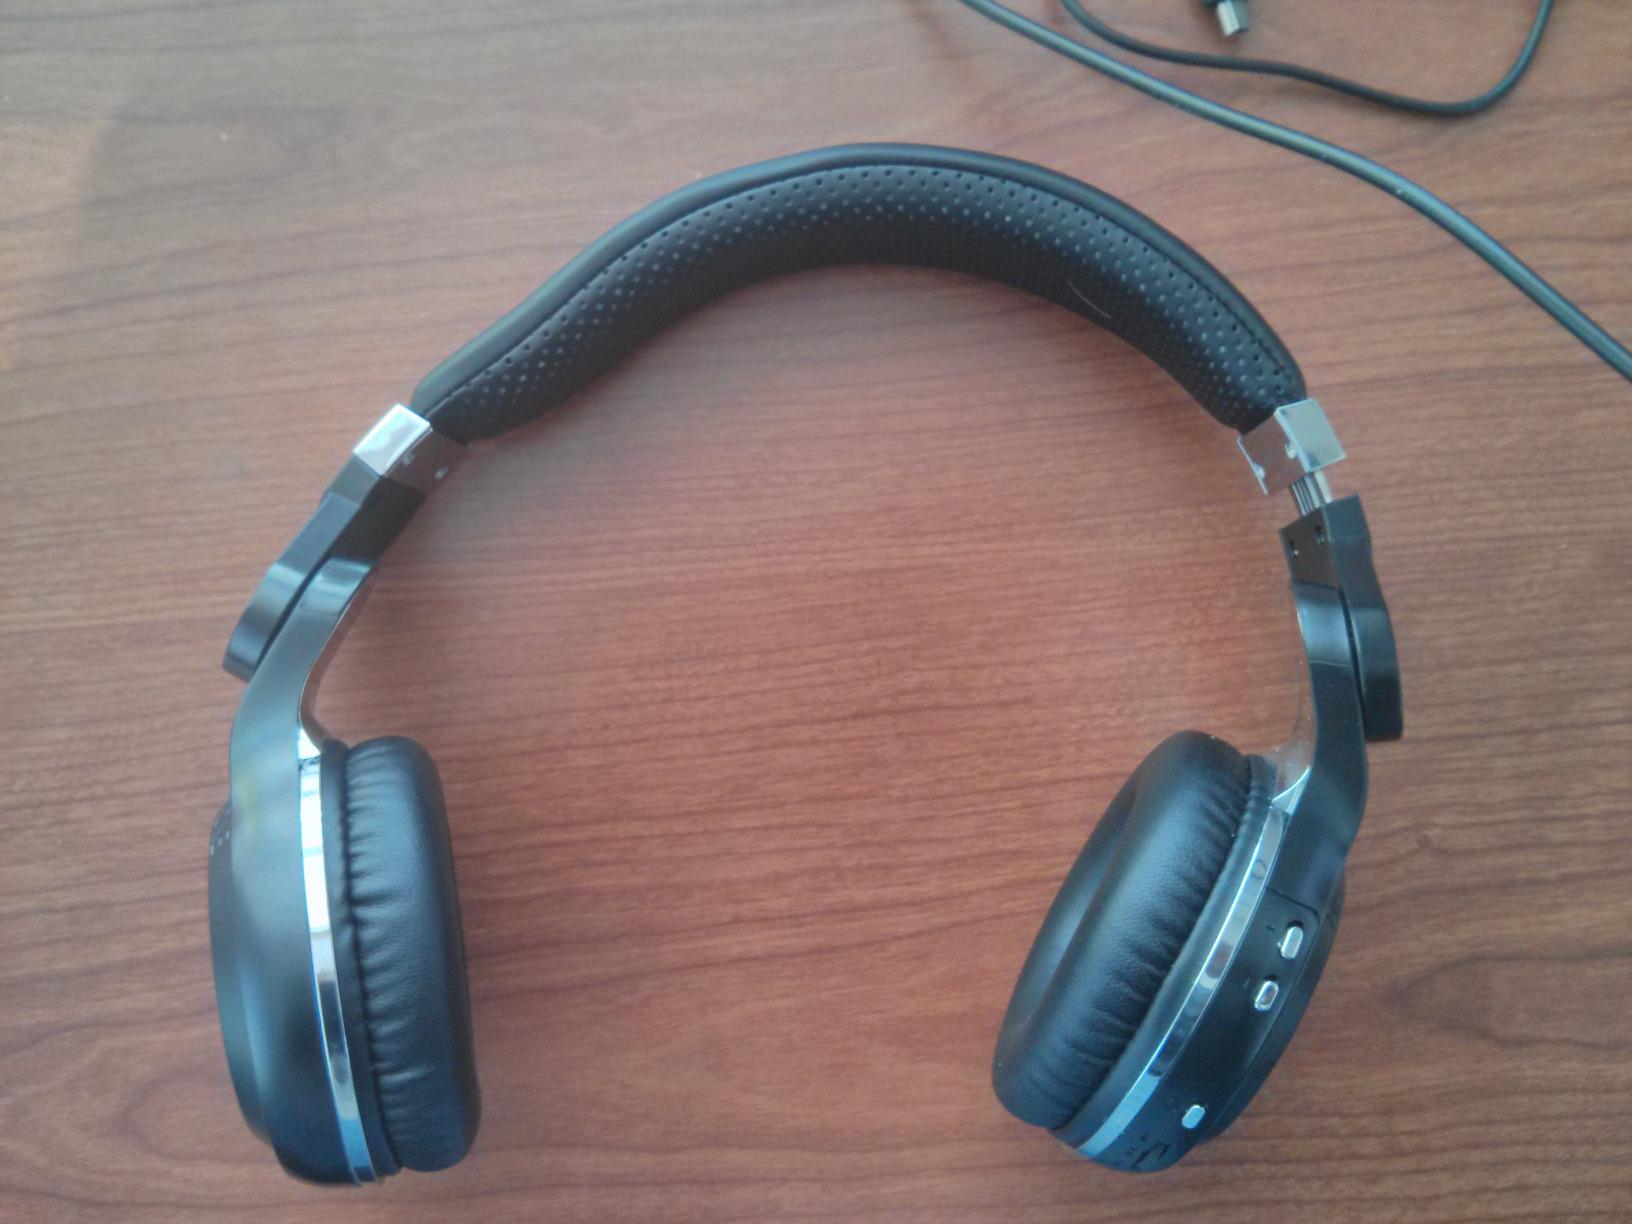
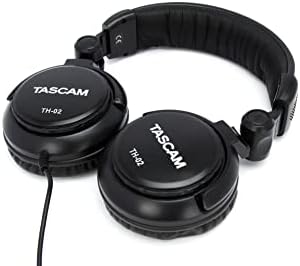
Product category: headphones
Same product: no